Ernst Elias Niebergall

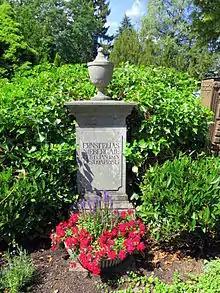
Honorary grave: Ernst Elias Niebergall (Writer) at the old cemetery in Darmstadt (Germany)

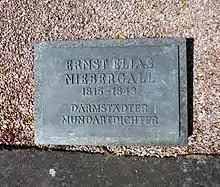
Honorary grave: Ernst Elias Niebergall (Writer) (Grave inscription)

The son of a musician, Niebergall studied Theology at Gießen. He was involved in the student league "Germania" where he met Georg Büchner. After the banning of this organization and resulting disciplinary action, he was forced to suspend his theology studies. He became a teacher of Latin and Greek at a school in Dieburg and after 1840 in Darmstadt at Schmitzschen Knabeninstitut, a private school.